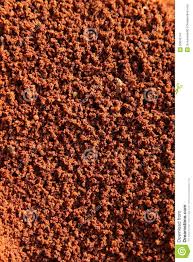
Soil type: Red soil